Arizona State University Downtown Phoenix campus

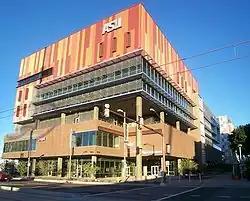
ASU Downtown Campus School of Journalism building

Initially the campus was meant to be the home of the health-related programs of Arizona State University, with the predecessor to the Edson College of Nursing & Health Innovation being the first college to relocate downtown. As Arizona State University continued to grow this plan was soon abandoned. Even so, the Arizona Biomedical Research Core remains adjacent to the campus.